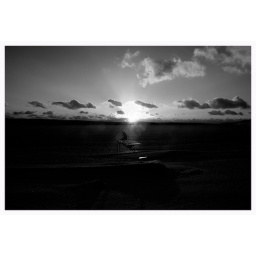
chair by the lake